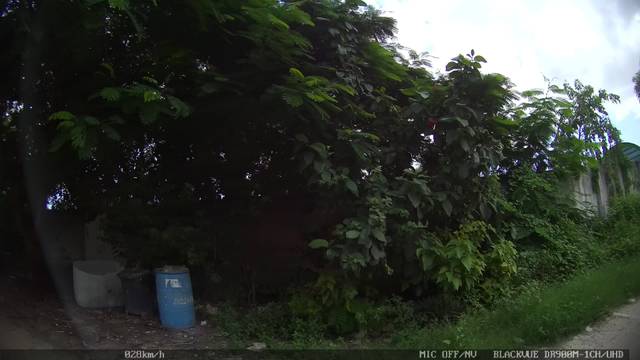
Region: Mexico
Coordinates: 21.172, -86.88